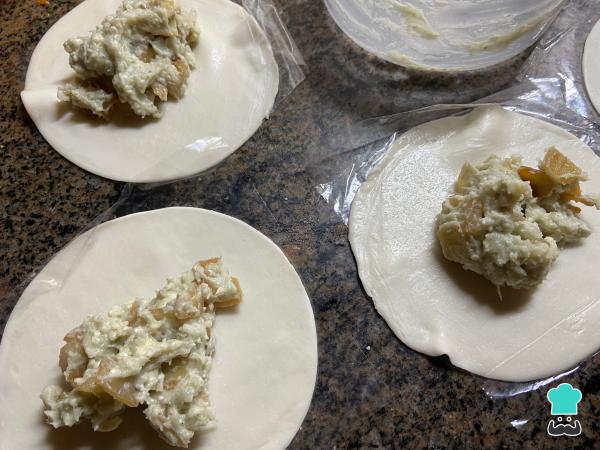
Rellena tus empanadillas de queso roquefort humedeciendo previamente los bordes del disco. A continuación, ejerce algo de presión y proporciona la forma que desees, por ejemplo, une las dos puntas para dar forma redondeada.